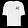
Label: T - shirt / top